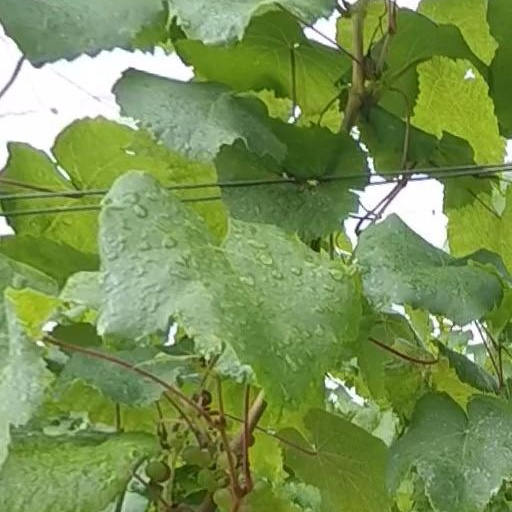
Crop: grape